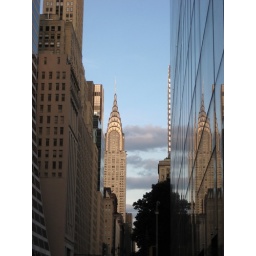
Chrysler Building reflection in glass tower architecture on 42nd Street 4416